Napier Javelin

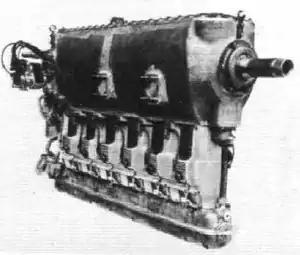

The Napier Javelin was a British six-cylinder inline air-cooled engine designed by Frank Halford and built by D. Napier & Son. First flown in March 1934 in the prototype of the Percival Mew Gull racing aircraft, the engine was also used in the Spartan Arrow biplane and the Percival Gull.